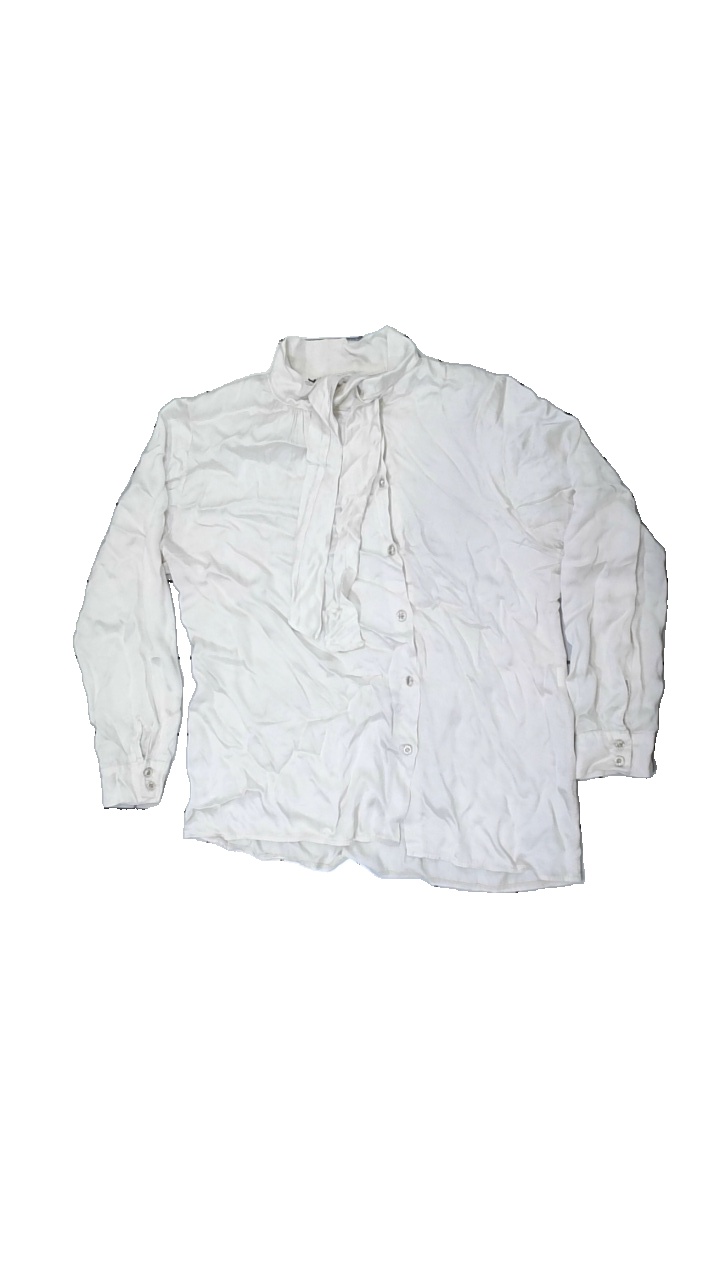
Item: Blouse (Ladies)
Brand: Copenhagen Luxe
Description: Silky blouse from Copenhagen Luxe, size S/M. Good condition.
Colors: White
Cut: Regular
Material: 100% visc
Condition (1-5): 4
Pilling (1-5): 5
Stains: Minor
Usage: Reuse
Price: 50-100